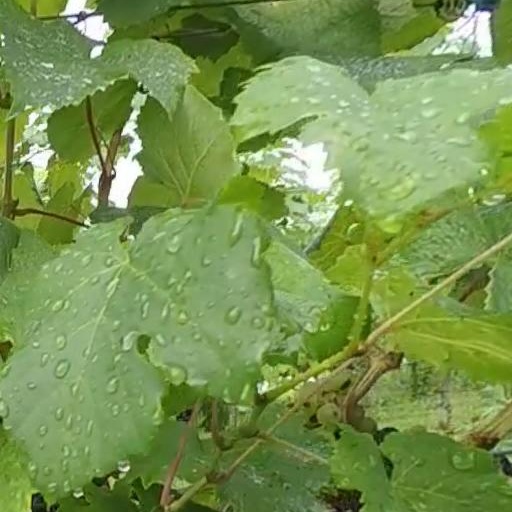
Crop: grape